Cold War

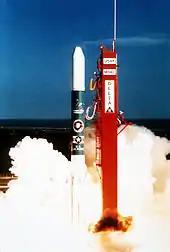
Delta 183 launch vehicle lifts off, carrying the Strategic Defense Initiative sensor experiment "Delta Star".

As a result of the Sino-Soviet split, tensions along the Chinese–Soviet border reached their peak in 1969, when the Soviet planned to launch a large-scale nuclear strike against China. United States President Richard Nixon intervened, and decided to use the conflict to shift the balance of power towards the West in the Cold War through a policy of rapproachment with China, which began with his 1972 visit to China and culminated in 1979 with the signing of the Joint Communiqué on the Establishment of Diplomatic Relations by President Carter and Chinese Communist Party leader Deng Xiaoping.